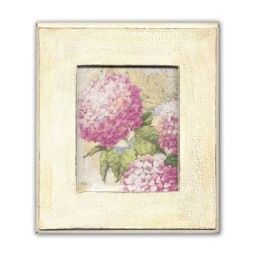
pink flowers by Atelier